Devika Rani

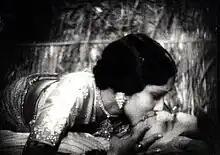
Devika Rani is seen sharing a full-mouth kiss with Himanshu Rai, with the former lying on the top.

Devika's father, Colonel Manmatha Nath Chaudhuri, scion of a large landowning "zamindari" family, was the first Indian Surgeon-General of Madras Presidency. Devika's paternal grandfather, Durgadas Choudhury, was the "Zamindar" (landlord) of Chatmohar Upazila of Pabna district of present-day Bangladesh. Her paternal grandmother, Sukumari Devi (wife of Durgadas), was a sister of the nobel laureate Rabindranath Tagore. Devika's father had five brothers, all of them distinguished in their own fields, mainly law, medicine and literature. They were Sir Ashutosh Chaudhuri, Chief Justice of Calcutta High Court during the British Raj; Jogesh Chandra Chaudhuri and Kumudnath Chaudhuri, both prominent Kolkata-based barristers; Pramathanath Choudhary, the famous Bengali writer, and Dr. Suhridnath Chaudhuri, a noted medical practitioner. The future Chief of Army Staff, Jayanto Nath Chaudhuri, was Devika's first cousin: their fathers were brothers to each other.